Kingston valve

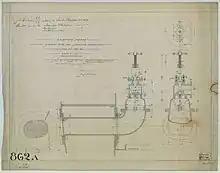
USS Terror (BM-4) magazine flooding kingston valve drawing

On surface ships, Kingston valves are fitted on systems such as fuel tanks, water tanks, and ballast tanks. The valve allows sea water to enter the tank. For fuel tanks, the purpose was cleaning the tanks. On water tanks, the Kingston valve gave ship engineers the ability to blow out increasingly salty water from the system, by safely and easily operating the valve from the interior of the ship. Sea water was used in the ship's steam-powered propulsion system, with water being injected and ejected from the boilers. Water, controlled by a Kingston valve, could be deliberately taken on board to act as ballast below the waterline.